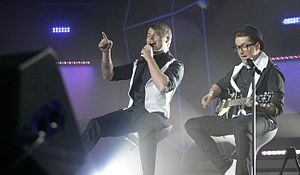
Musiqq
Musiqq er en lettisk duo, bestående af Marats Ogļezņevs og Emīls Balceris.